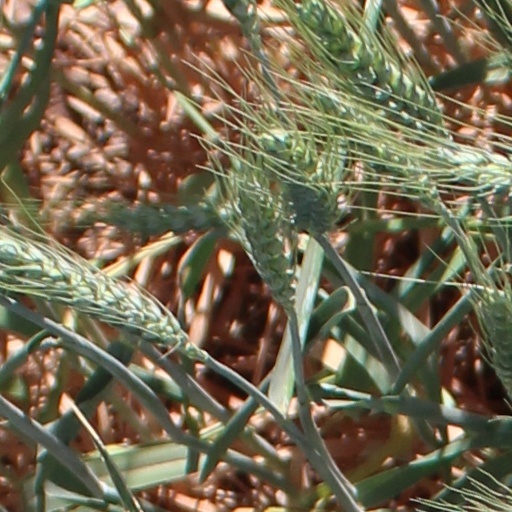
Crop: wheat